Seminole Wars

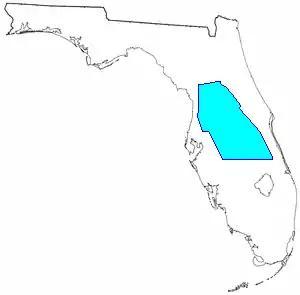
The Treaty of Moultrie Creek provided for a reservation in central Florida for the Seminoles.

Upon reaching St. Marks, Jackson wrote to the commandant of the fort, Don Francisco Caso y Luengo, to tell him that he had invaded Florida at the President's instruction. He wrote that after capturing the wife of Chief Chennabee, she had testified to the Seminoles retrieving ammunition from the fort. He explained that, because of this, the fort had already been taken over by the people living in the Mekasukian towns he had just destroyed and to prevent that from happening again, the fort would have to be guarded by American troops. He justified this on the "principle of self defense." By claiming that through this action he was a "Friend of Spain", Jackson was attempting to take possession of St. Marks by convincing the Spanish that they were allies with the American army against the Seminoles. Luengo responded, agreeing that he and Jackson were allies but denying the story that Chief Chennabee's wife had told, claiming that the Seminoles had not taken ammunition from or possession of the fort. He expressed to Jackson that he was worried about the challenges he would face if he allowed American troops to occupy the fort without first getting authorization from Spain. Despite Luengo asking him not to occupy the fort, Jackson seized St. Marks on 7 April. There he found Alexander George Arbuthnot, a Scottish trader based out of the Bahamas. He traded with the Indians in Florida and had written letters to British and American officials on behalf of the Indians. He was rumored to be selling guns to the Indians and to be preparing them for war. He probably was selling guns, since the main trade item of the Indians was deer skins, and they needed guns to hunt the deer. Two Indian leaders, Josiah Francis (Hillis Hadjo), a Red Stick Creek also known as the "Prophet" (not to be confused with Tenskwatawa), and Homathlemico, had been captured when they had gone out to an American ship flying the Union Flag that had anchored off of St. Marks. As soon as Jackson arrived at St. Marks, the two Indians were brought ashore and hanged without trial.